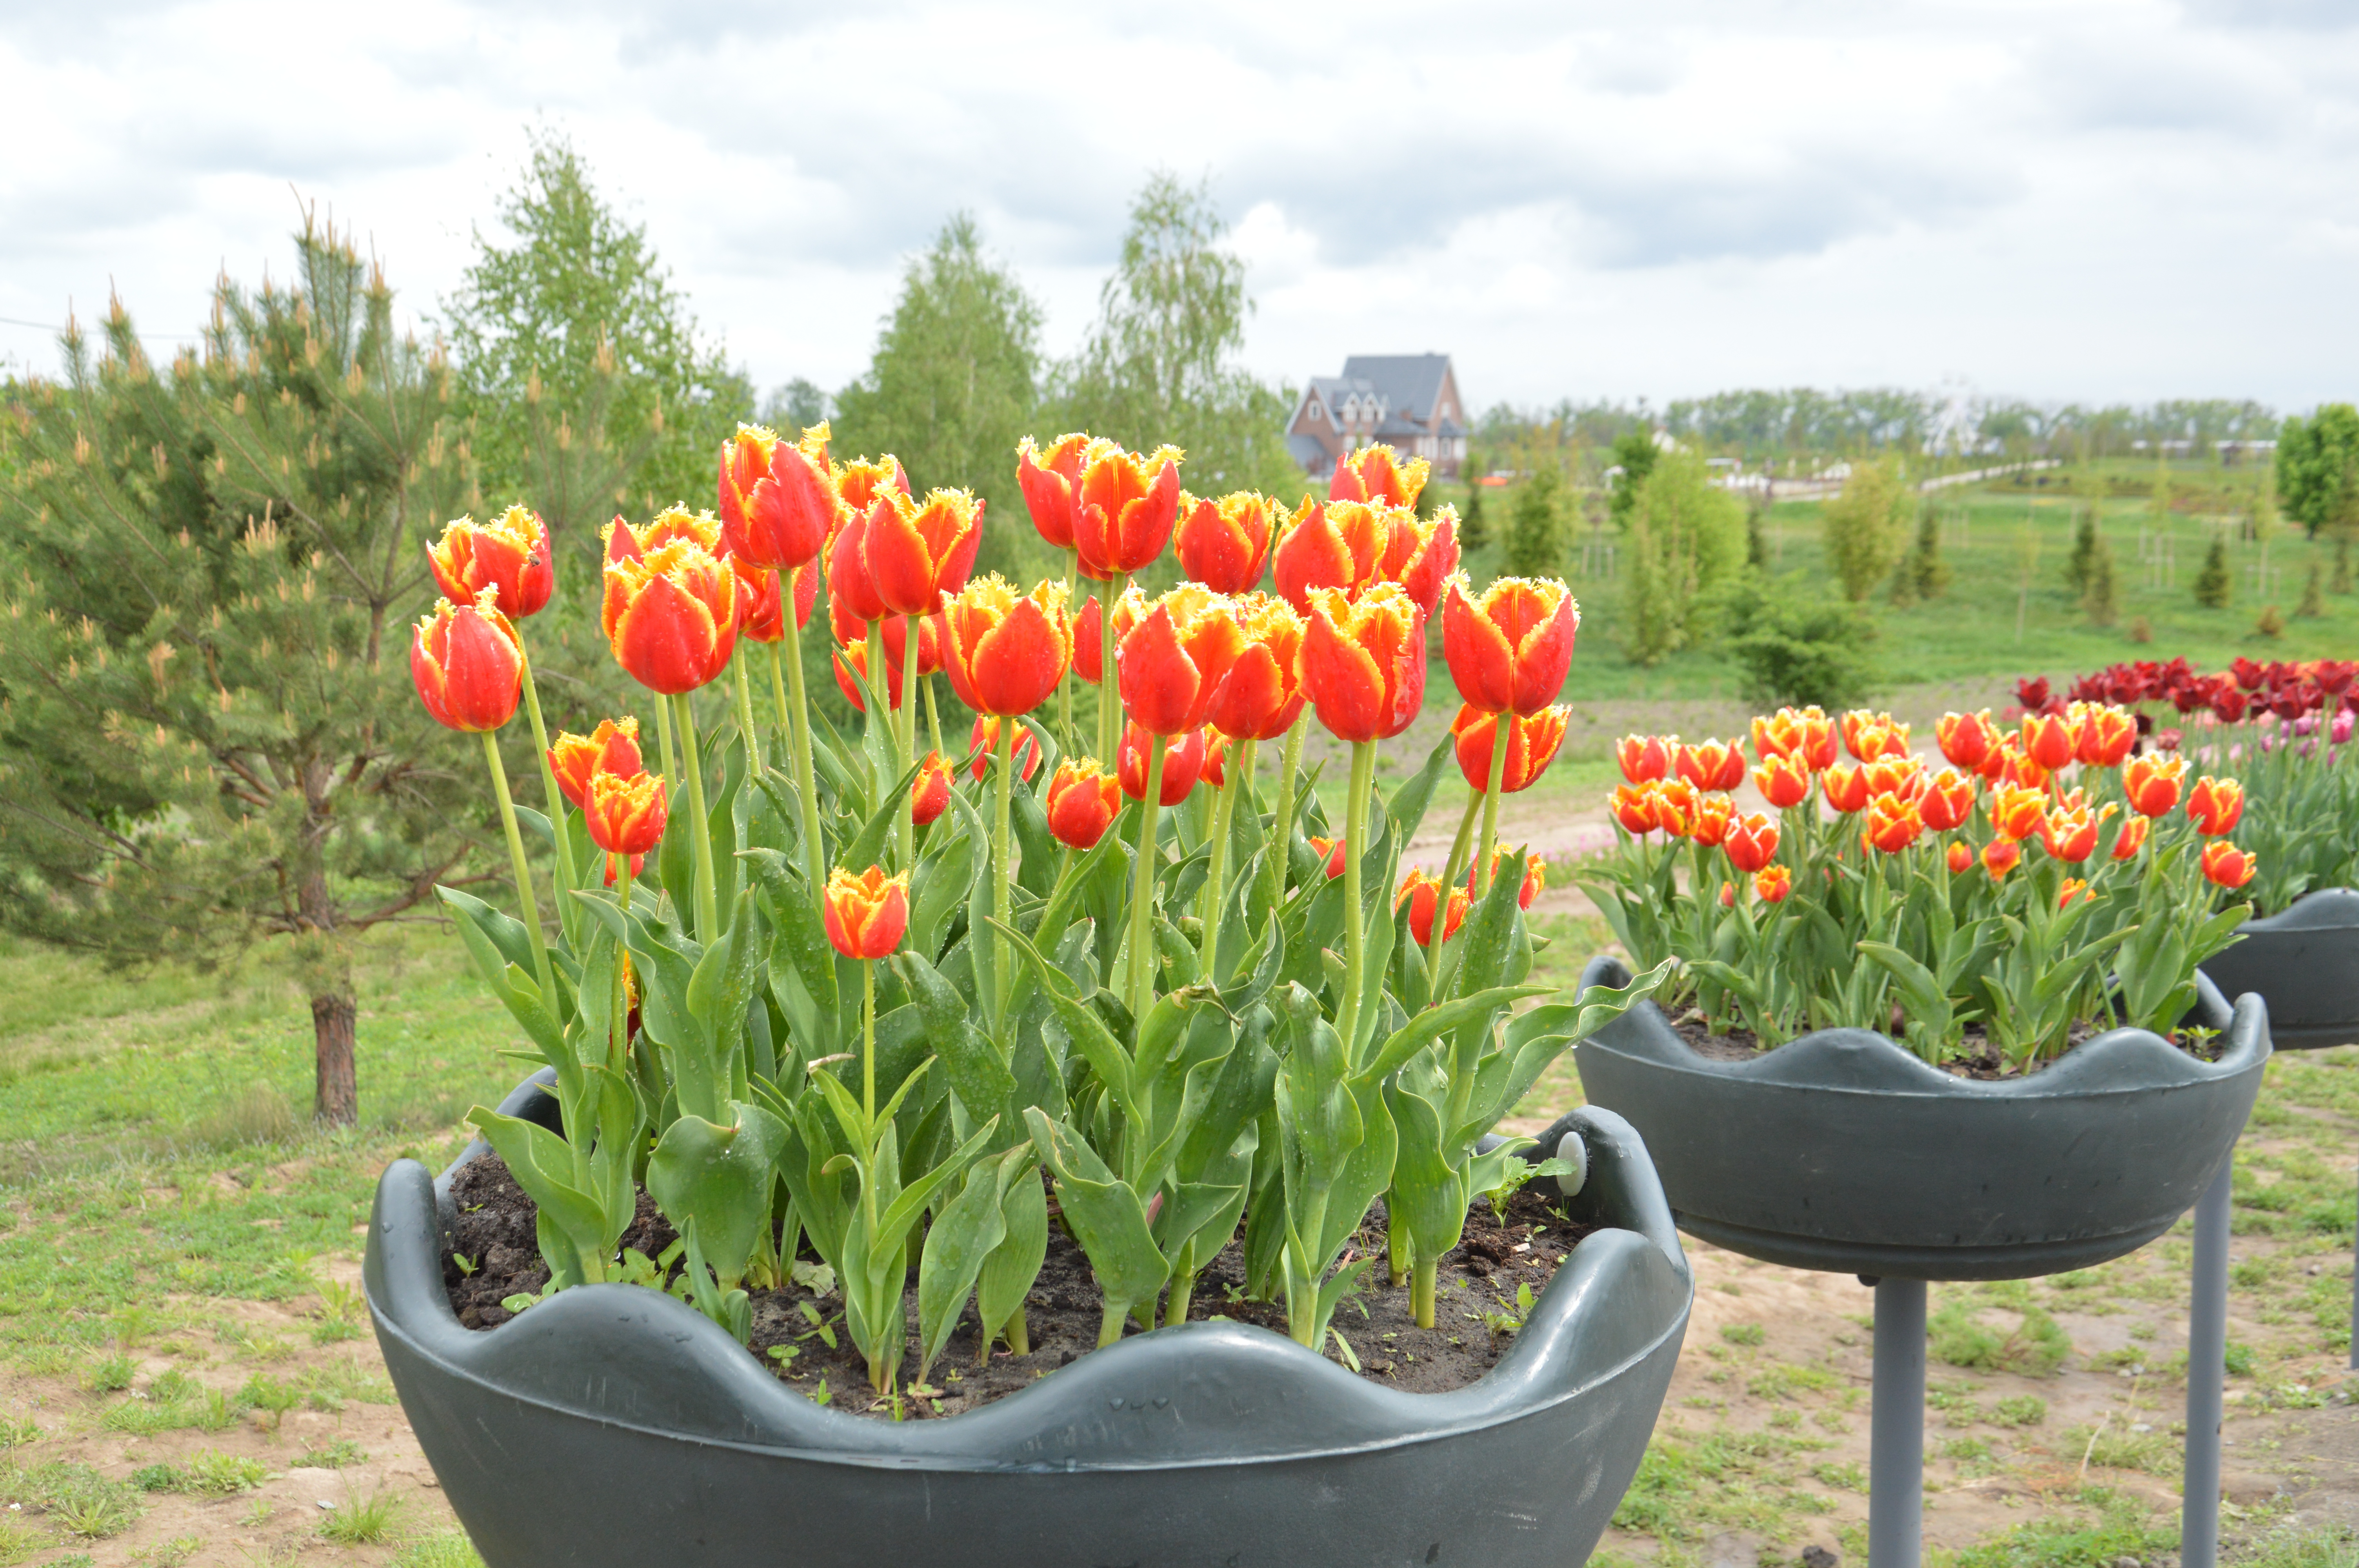
garden, flower, tulip, nature, green, blossom, summer, pink, field, bloom, spring, flora, plant, beautiful, multi colored, botany, vibrant color, beauty in nature, season, freshness, purple, park, floral, beauty, landscape, blooming, texture, tulips, yellow, colorful, sky, cloud, petal, vegetation, flowerpot, natural landscape, tree, grass, groundcover, shrub, meadow, flowering plant, annual plant, herbaceous plant, cut flowers, flower arranging, houseplant, grassland, plantation, soil, landscaping, floristry, wildflower, floral design, gardening, bud, plant stem, art, coquelicot, prairie, lily family, perennial plant, yard